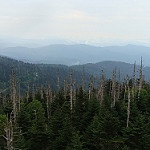
Label: mountain